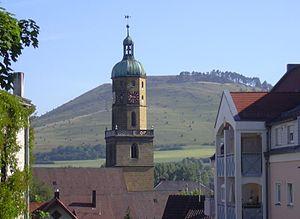
Bopfingen est une ville de Bade-Wurtemberg, située dans l'arrondissement d'Ostalb, dans la région de Wurtemberg-de-l'Est, dans le district de Stuttgart.